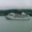
Label: ship